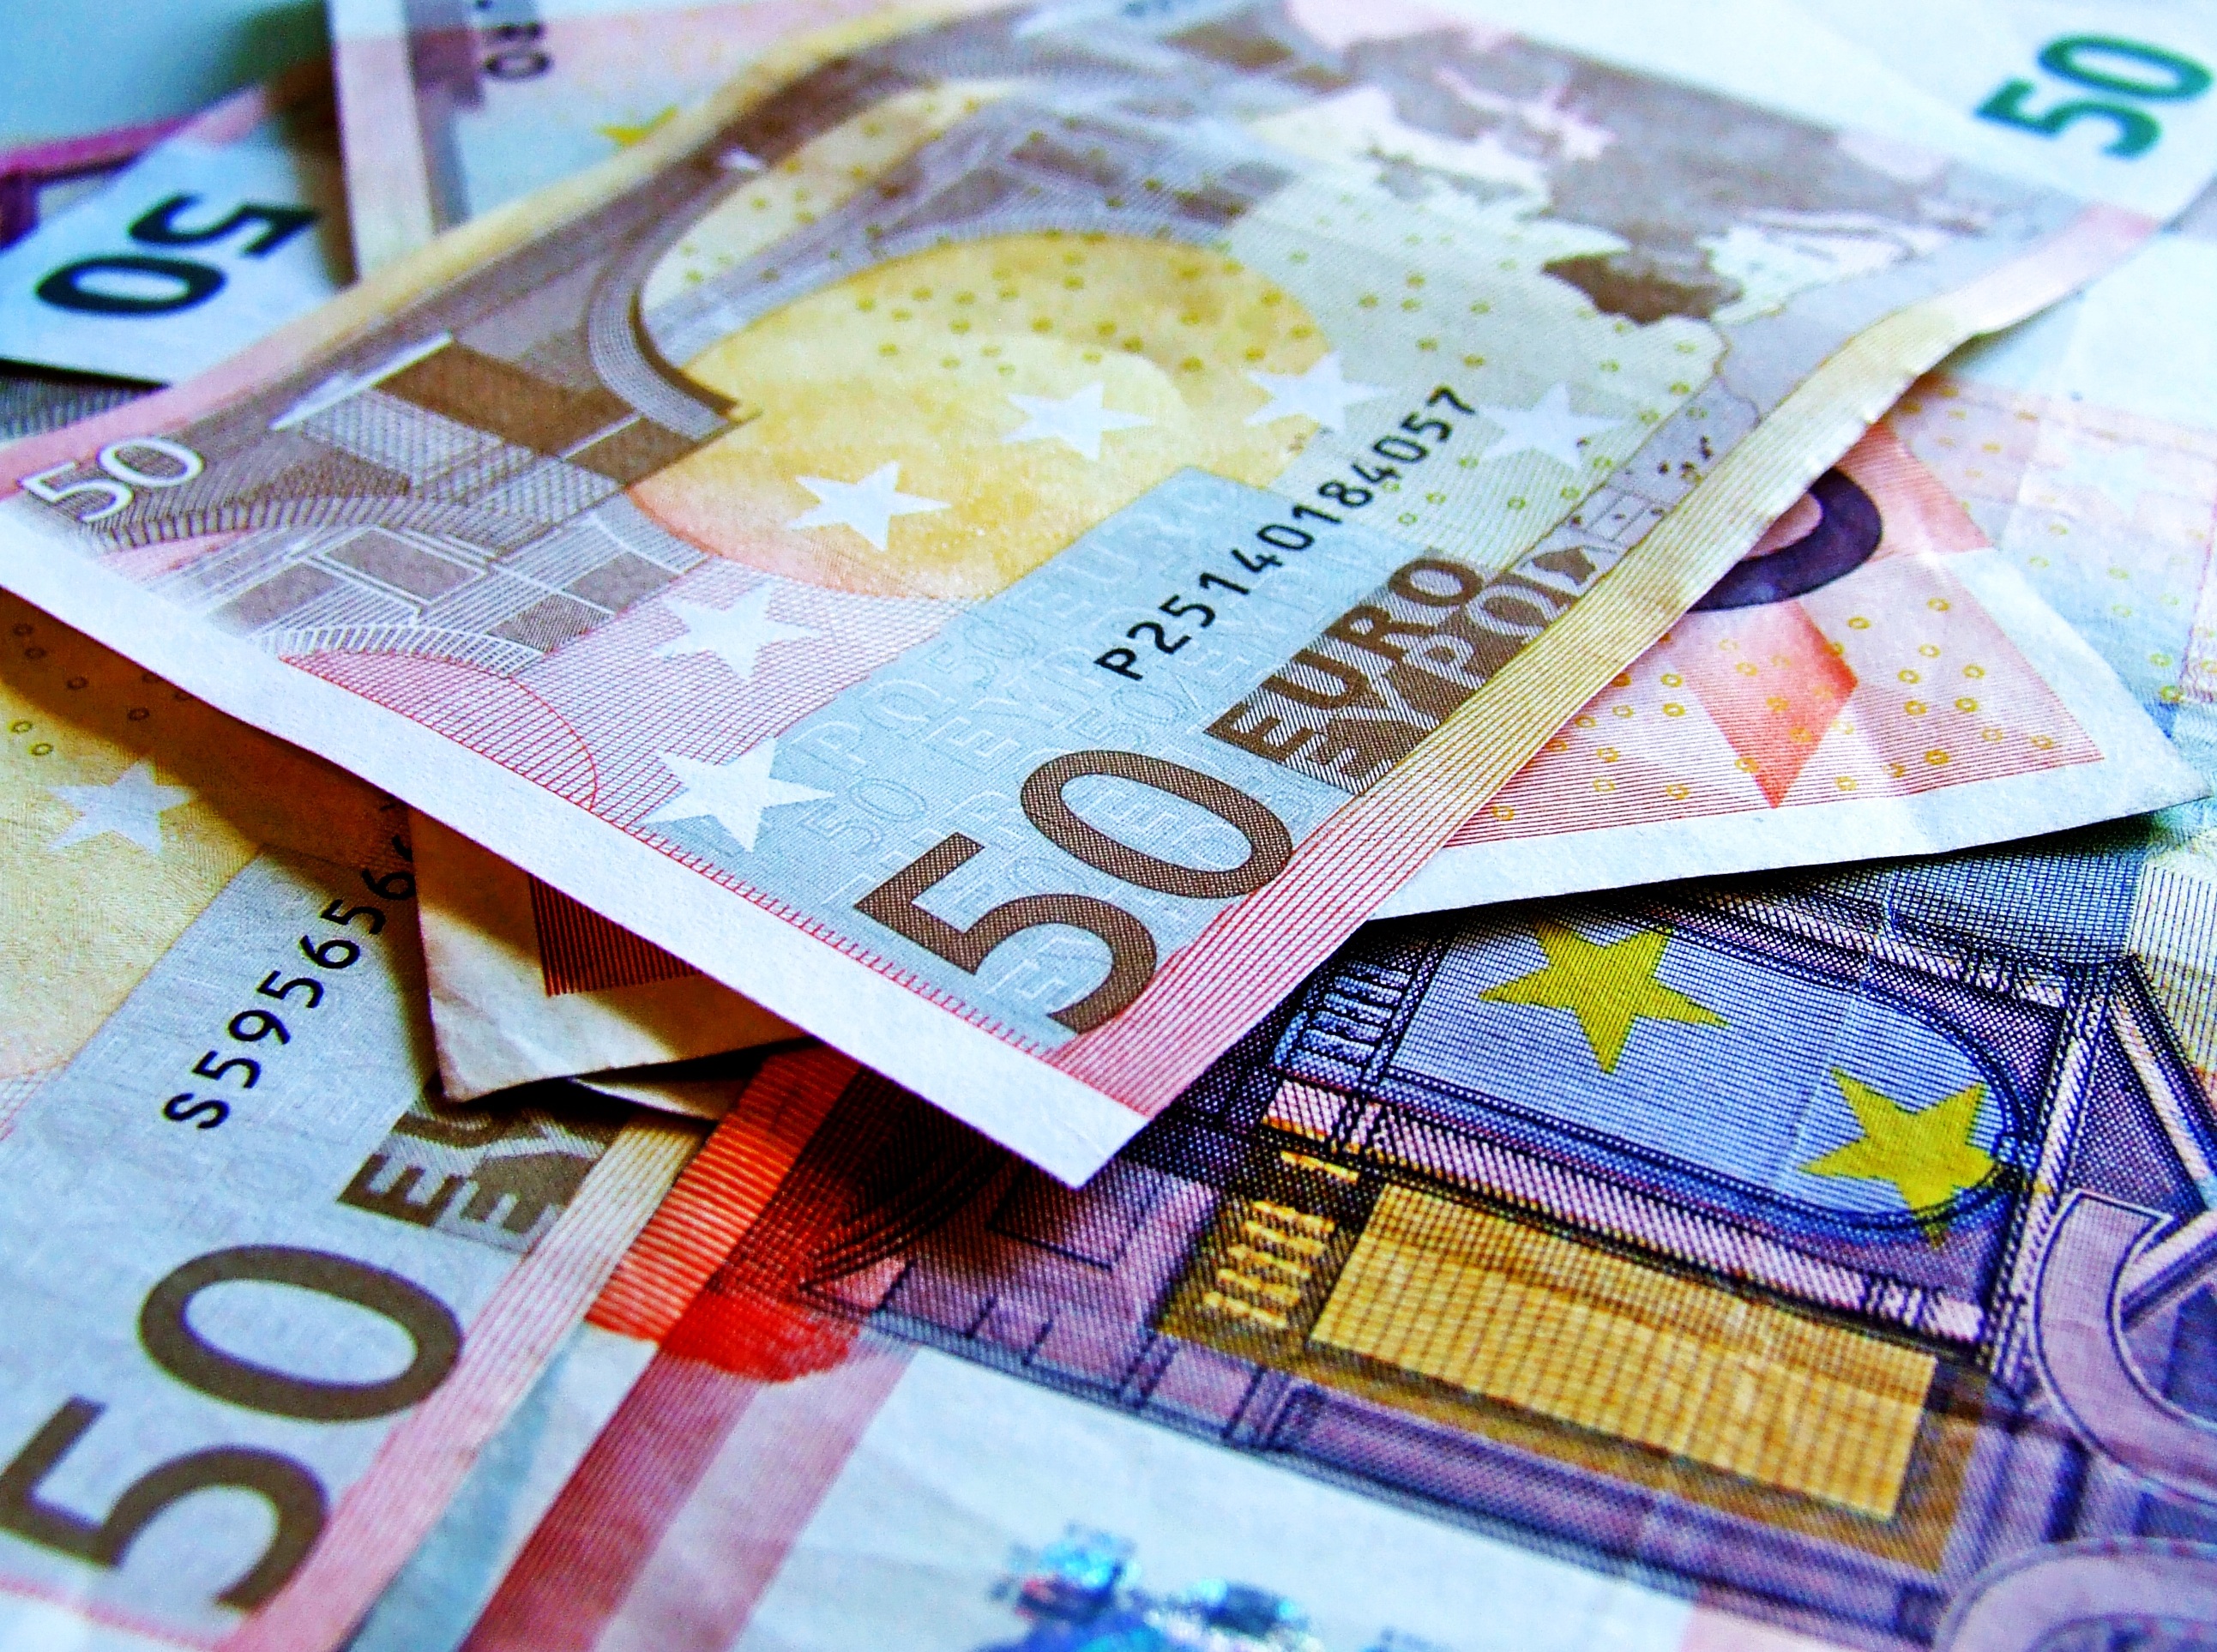
europe, symbol, macro, money, market, business, paper, brand, cash, bank, background, currency, euro, 50, banking, malta, european, bill, rich, buy, commerce, economy, notes, income, payment, financial, savings, success, deposit, finance, prosperity, wealth, profit, investment, exchange, earnings, invest, banknote, save money, loan, note paper, saving money, money background, used notes